Oswald Cawley

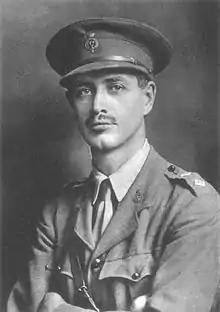
Oswald Cawley

Oswald Cawley (7 October 1882 – 22 August 1918), styled The Honourable from January 1918, was a British soldier and Liberal Party politician.